Naval Weapons Station Seal Beach

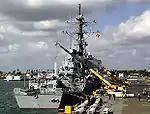
Loading munitions from the wharf

NWS Seal Beach occupies and has 230 buildings and 128 ammunition depots providing of ammunition storage space. Ammunition was moved from storage to the docks on of railroad line; the tracks closed in 2008 and were taken out in 2010, after which of road were used instead. The base owned 130 pieces of railroad rolling stock which were dismantled, their function being taken up by 230 trucks and trailers to move the ammunition, which is loaded onto ships using six mobile cranes that can lift up to .